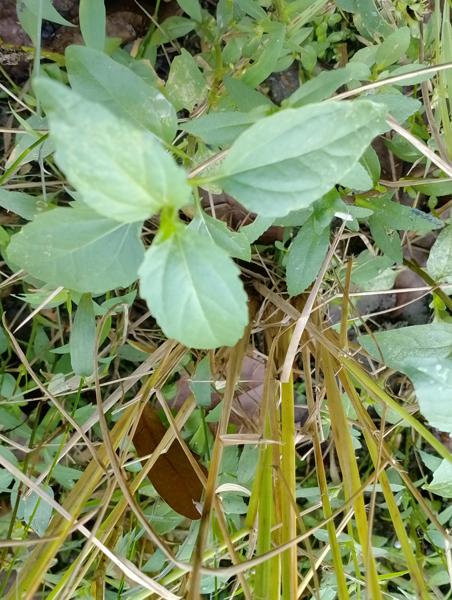
Weed species: Synedrella nodiflora